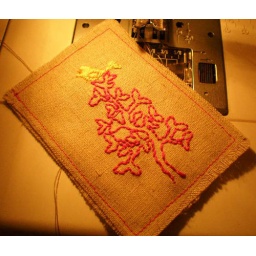
bird in a tree atc